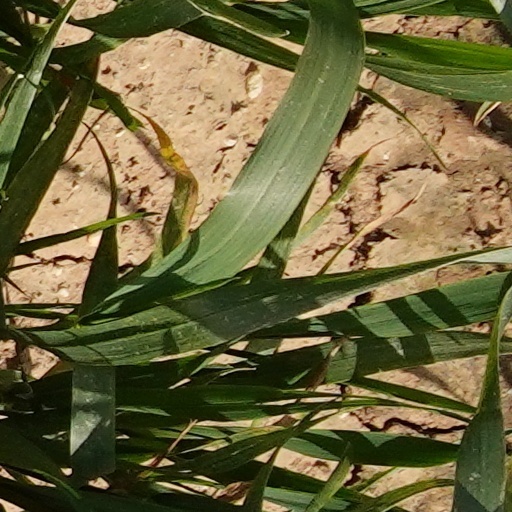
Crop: wheat